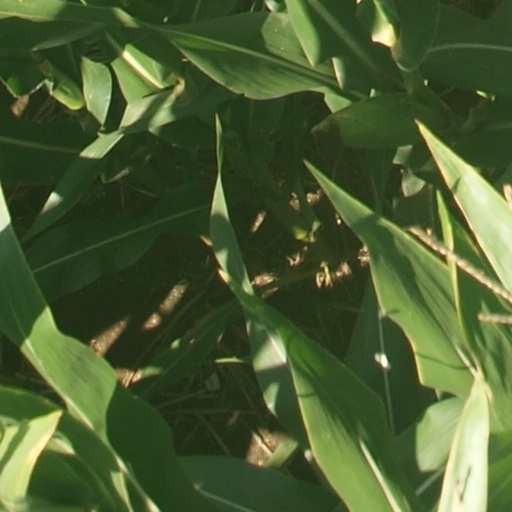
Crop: maize; corn